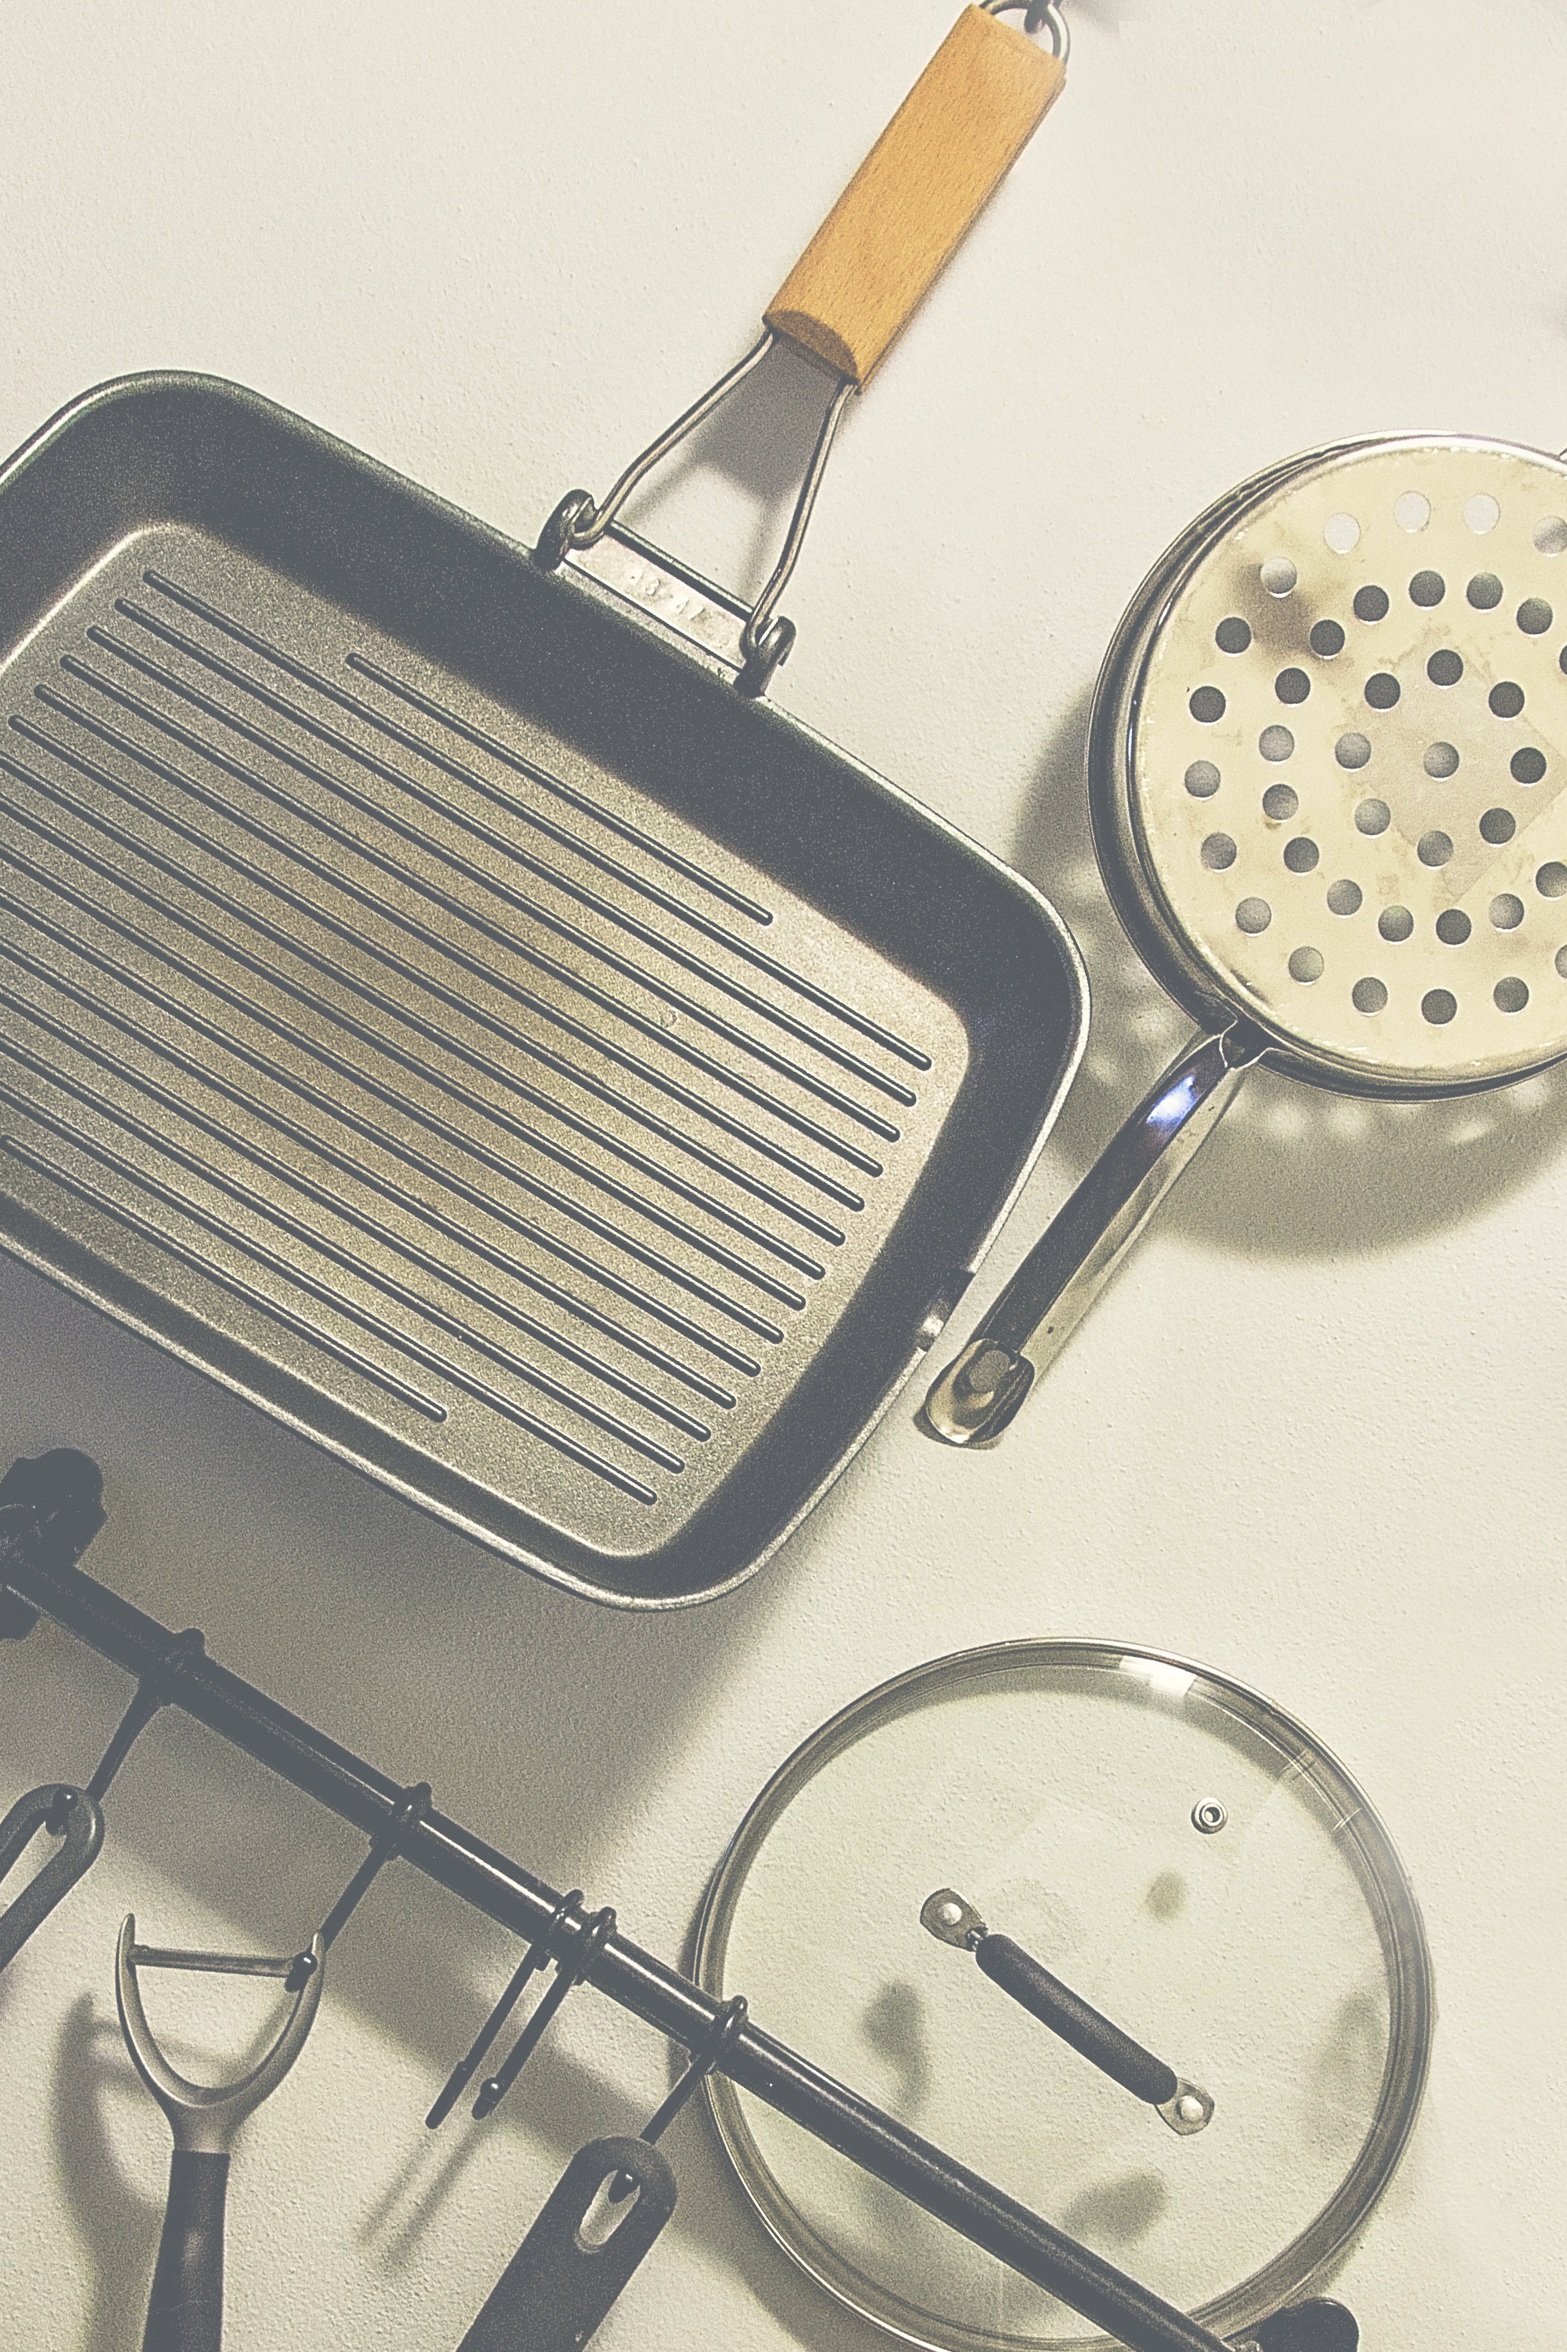
utensil, home, cooking, collection, equipment, kitchen, pan, kitchenware, product, domestic, household, frying, kitchen tools, cooking utensils